Clarksville, Mercer County, New Jersey

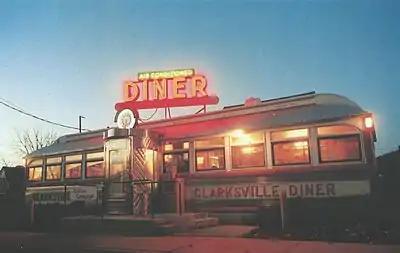
The Clarksville diner was a community staple in the hamlet of Clarksville from 1955-1988.

Clarksville is an unincorporated community partially in Lawrence Township, and partially in West Windsor Township, in Mercer County, in the U.S. state of New Jersey. It was historically centered at the intersection of the Trenton-New Brunswick Turnpike, Quakerbridge Road and Province Line Road, and had a blacksmith shop, saloon, store, hotel and school. Today, Clarksville is dominated by several large shopping centers, including the Quaker Bridge Mall.